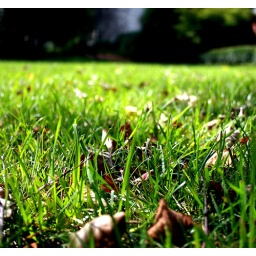
The wisdoms in the trees. Not the glass windows